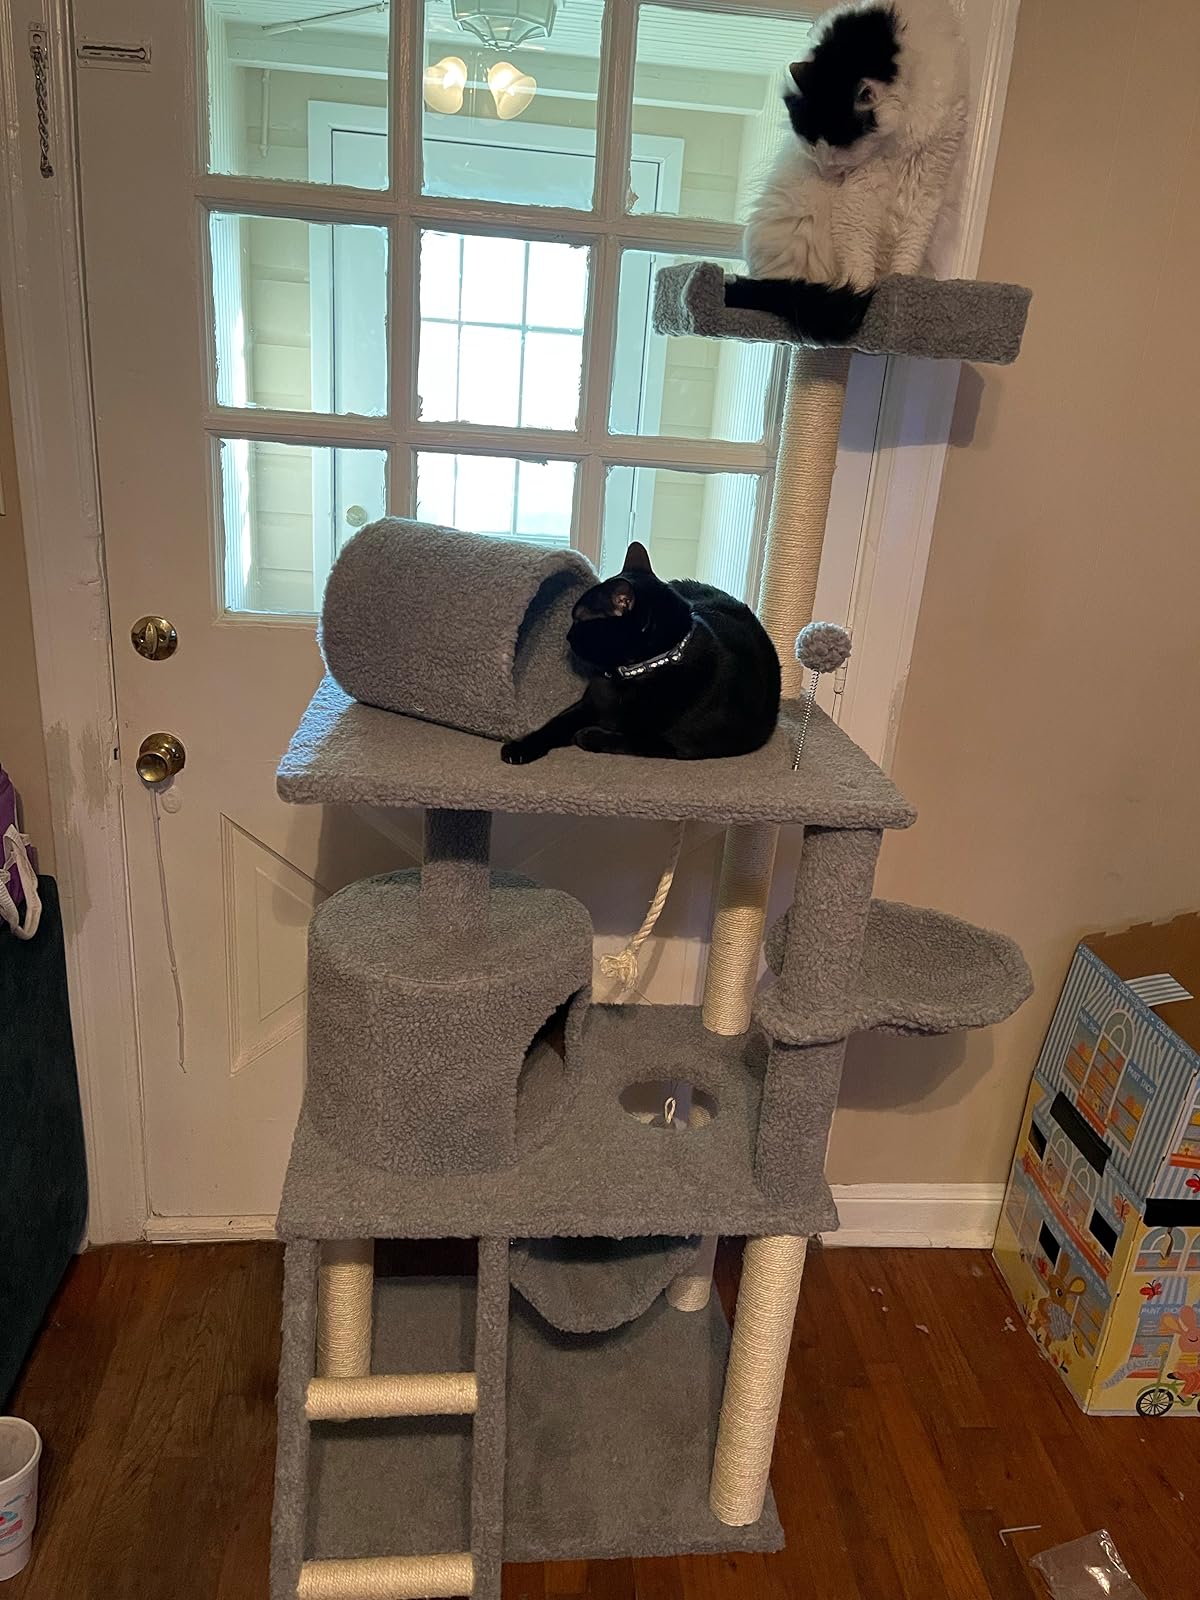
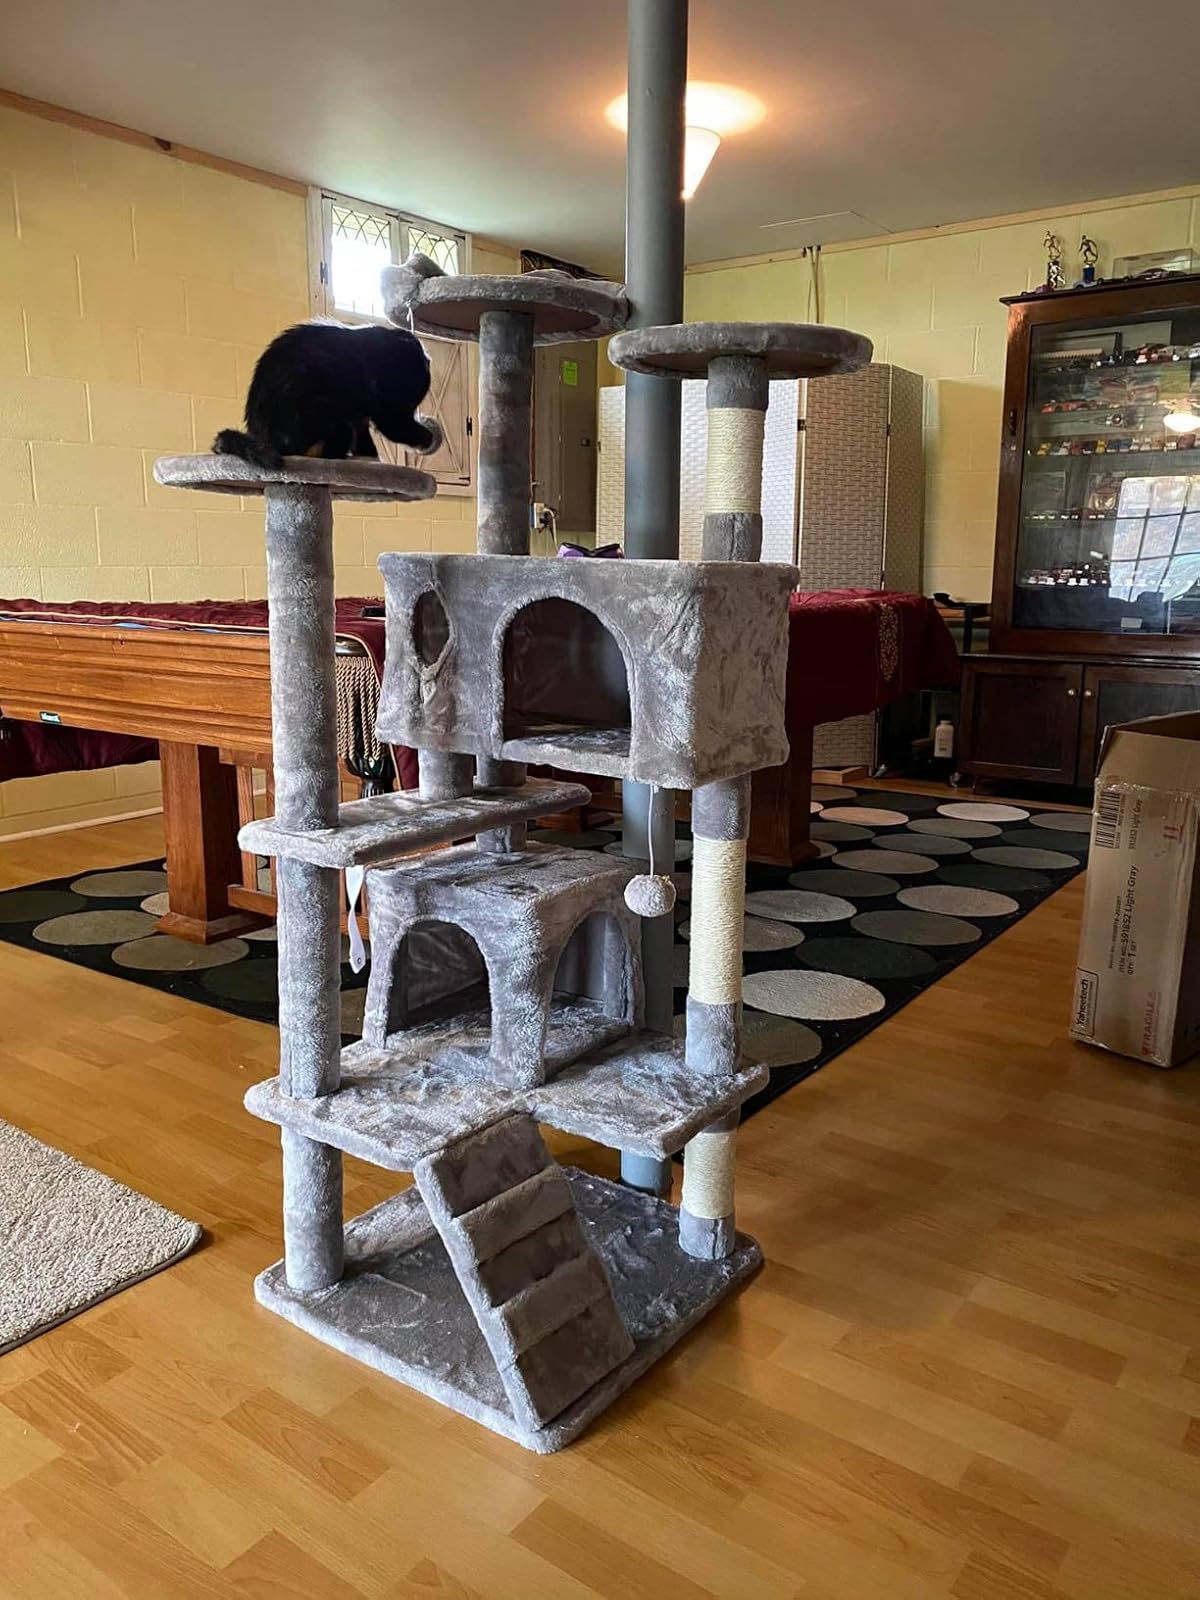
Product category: items_cat tree
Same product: no